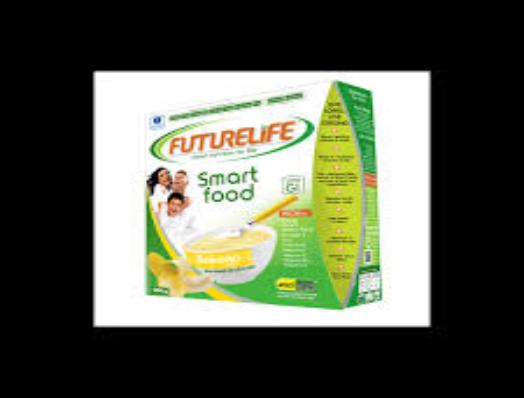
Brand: Futurelife SmartFood
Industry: Food